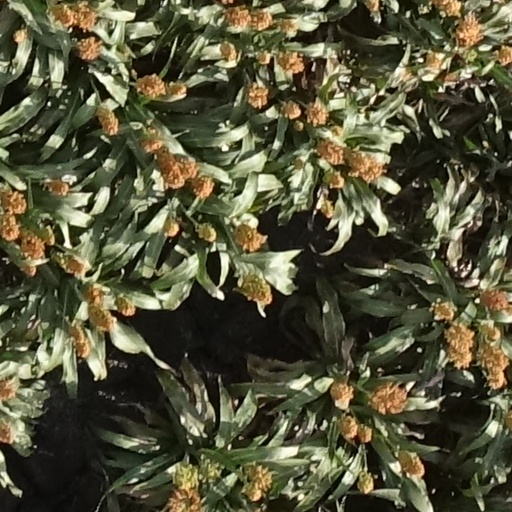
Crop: sorghum